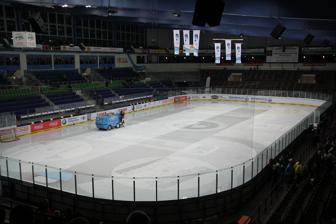
Building: Garmisch Olympia Stadium
Country: Austria
Year built: 1934
Arena in Garmisch-Partenkirchen, Germany Garmisch Olympia Stadium Garmisch Olympia Stadium is an arena in Garmisch , Germany .  It is primarily used for ice hockey , and is the home arena of the SC Riessersee of the Deutsche Eishockey Liga . Garmisch Olympia Stadium opened in 1935 and holds 6,929 people.  It also hosted Germany's single home game during the 1996 World Cup of Hockey .  This arena also hosted some hockey and figure skating events at the 1936 Winter Olympics . The Olympic Ski Stadium is one of the most popular sights in Garmisch-Partenkirchen. It first gained international fame when the 1936 Olympic Games were held here. Today it is famous for the traditional New Year's Ski Jumping that takes place every year as part of the Four Hills Tournament. Visitors can access the ski stadium and the surrounding grounds free of charge any time (except during events). In 2007, the Olympic Ski Jump, which was built in 1923 and subsequently modernized several times, was torn down completely. It was replaced by a new, gigantic ski jump boasting an inrun tower with a length of 100 meters (328 feet). When standing at the top, you have 62 meters (203 feet) of nothing but air between the surface you are standing on and the ground. In the winter, the new ski jump blends into the surrounding winter landscape thanks to its translucent cladding. The inrun tower is illuminated from the inside in the evening, turning into a fascinating sculpture of light. 47°29′20″N 11°5′44″E / 47.48889°N 11.09556°E / 47.48889; 11.09556 This article about a German sports venue is a stub . You can help Wikipedia by expanding it . v t e This article about a Bavarian building or structure is a stub . You can help Wikipedia by expanding it . v t e This article about a Winter Olympics venue is a stub . You can help Wikipedia by expanding it . v t e